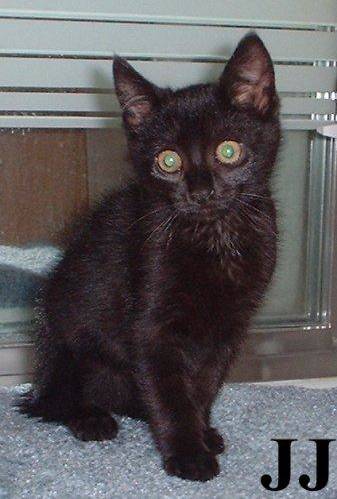
Label: cat